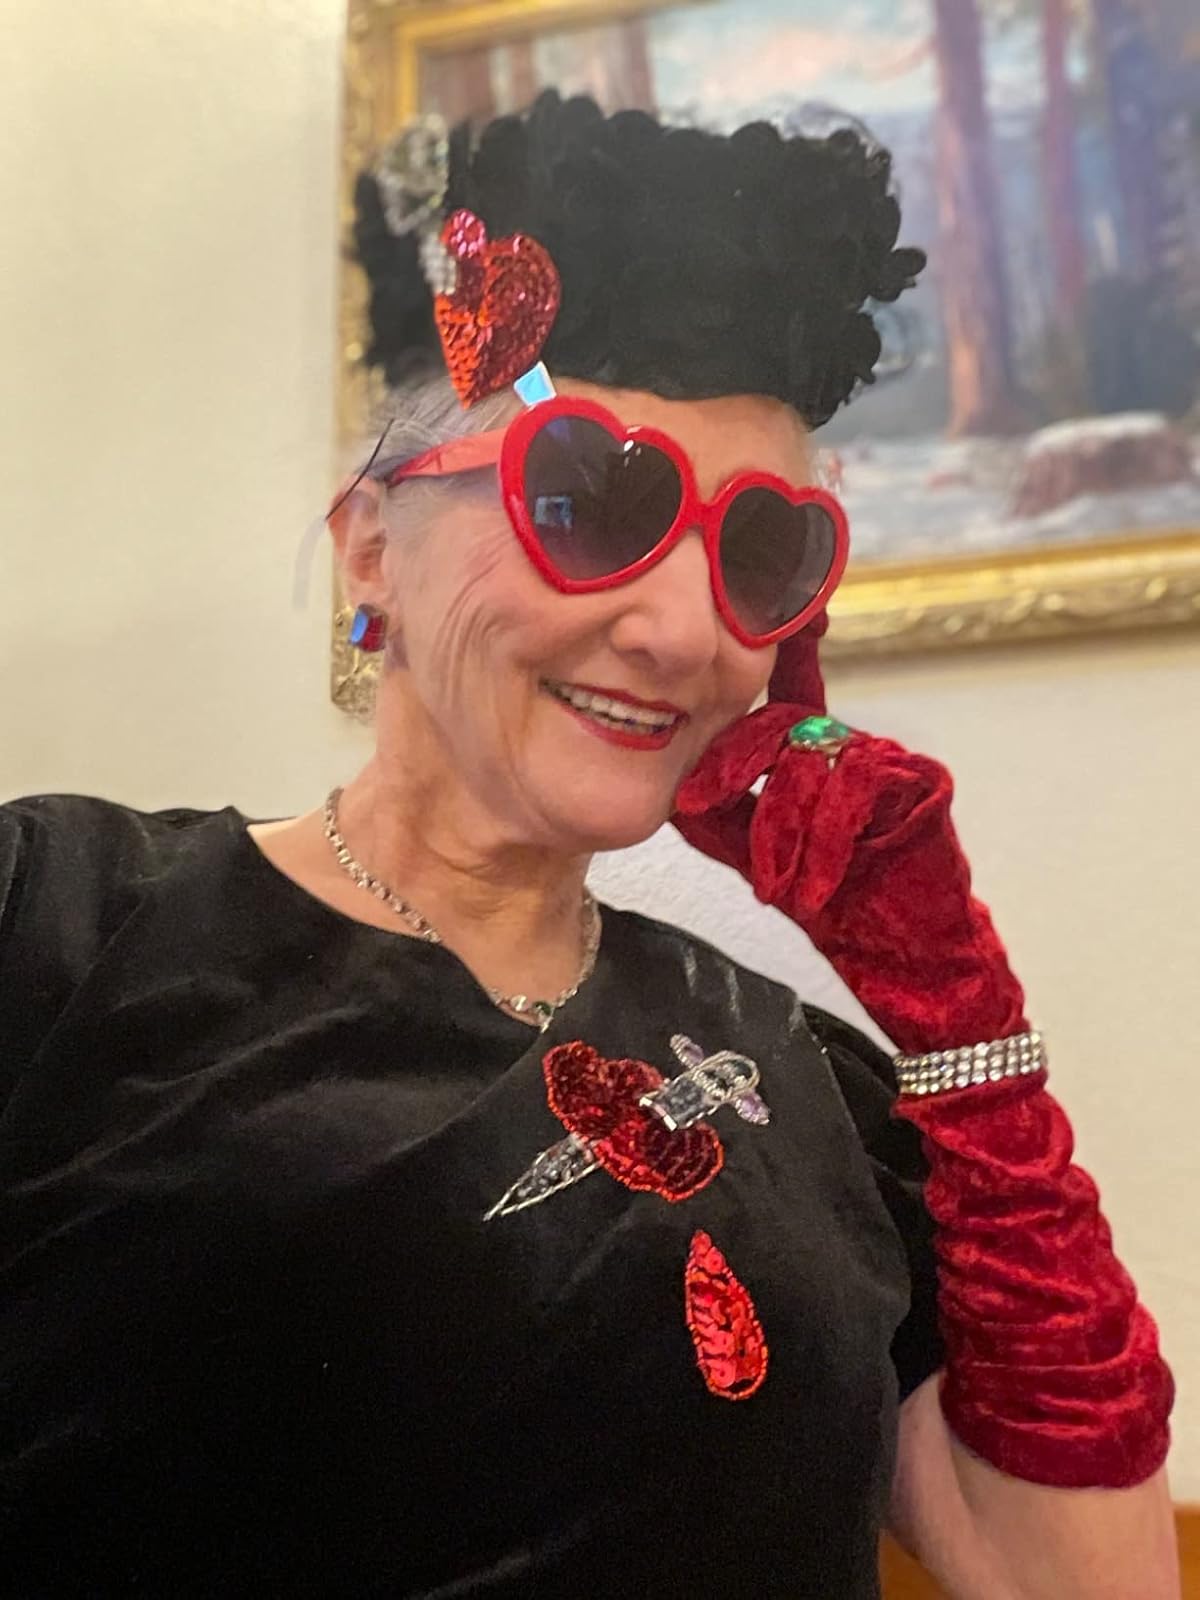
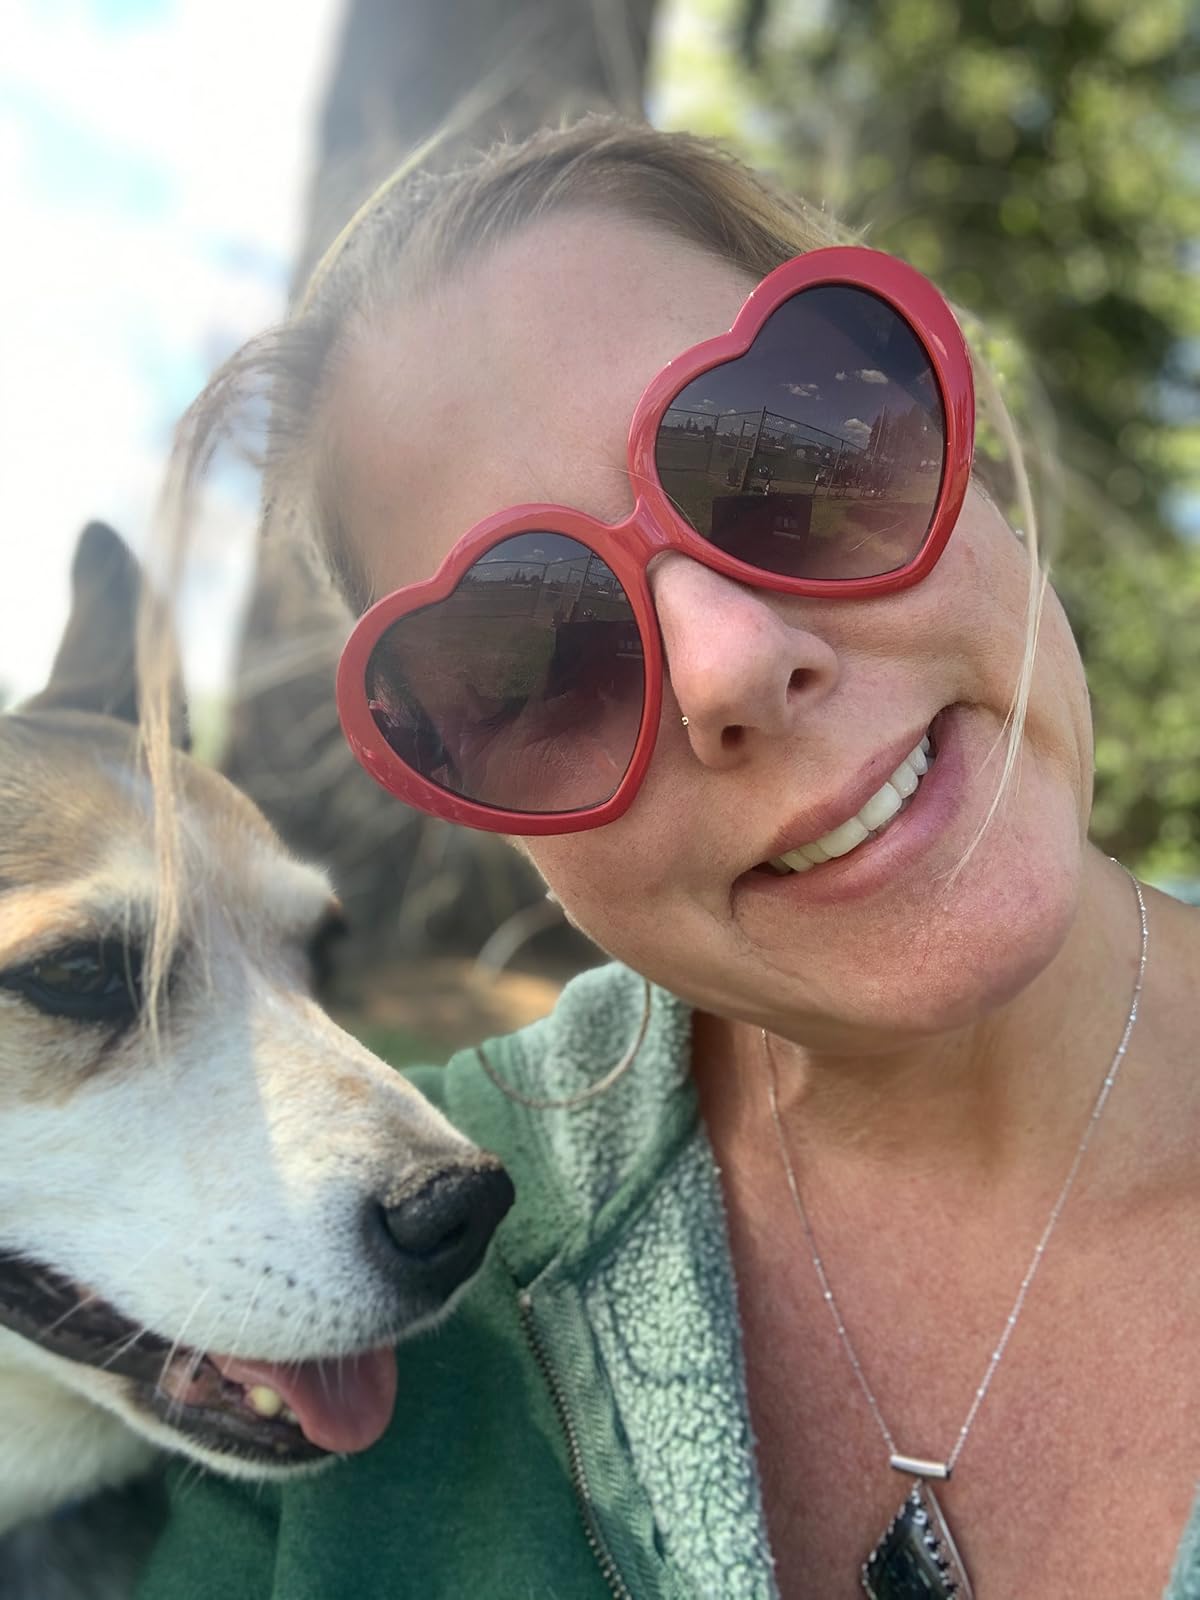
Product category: accessories_sunglasses
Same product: yes